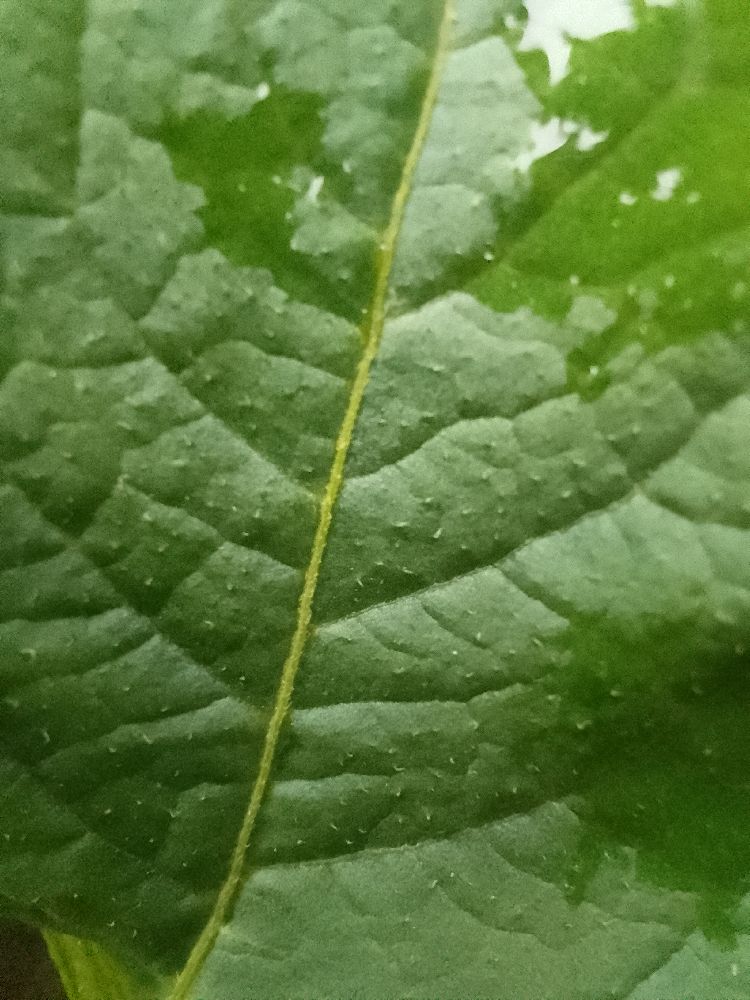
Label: Healthy